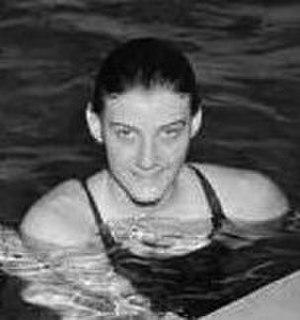
Faith Yvonne Leech, née le 31 mars 1941 à Bendigo et morte le 14 septembre 2013 dans la même ville, est une nageuse australienne spécialiste des épreuves en nage libre. Elle a remporté l'or dans le relais 4 × 100 mètres nage libre et le bronze au 100 m nage libre aux Jeux olympiques d'été de 1956 à Melbourne.